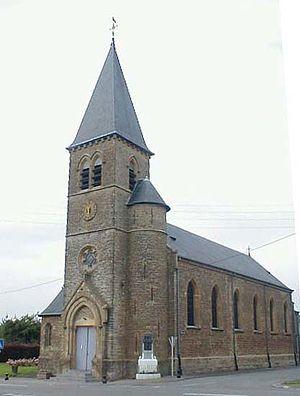
L'eglise de Marbehan
Marbehan est un village belge de la commune de Habay situé en Région wallonne dans la province de Luxembourg.